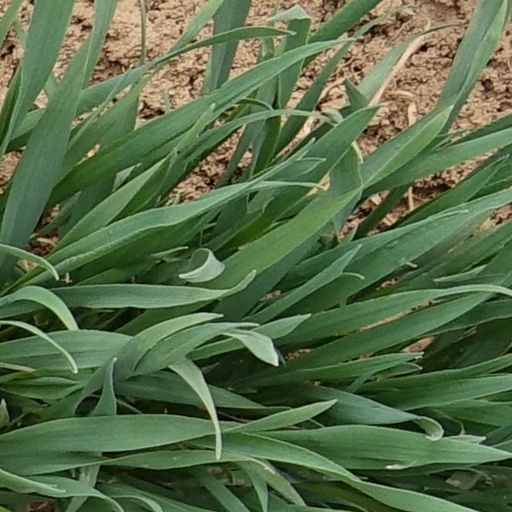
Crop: wheat